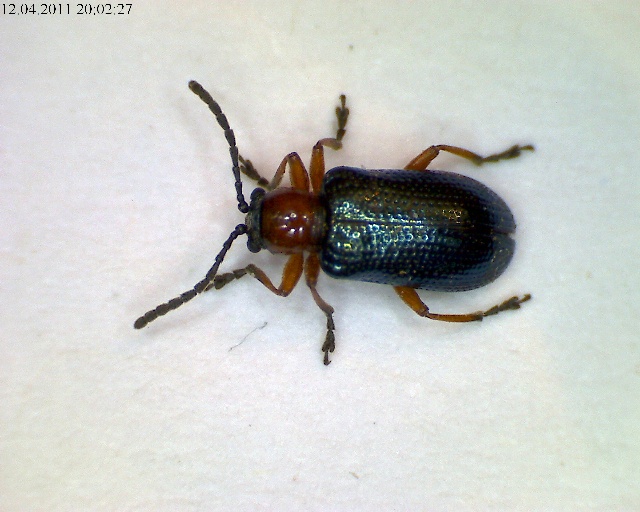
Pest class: cereal_leaf_beetle